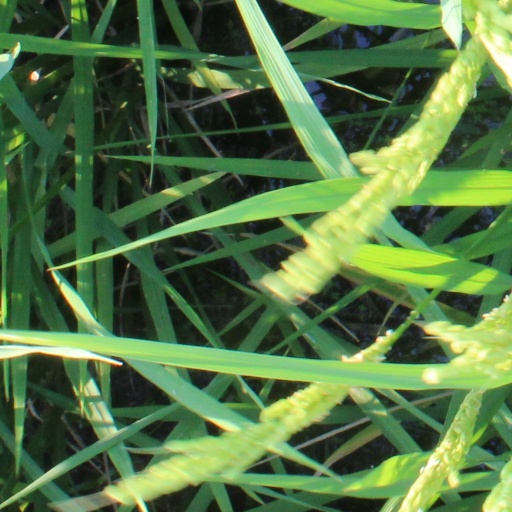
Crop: rice